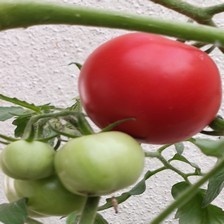
Label: tomato